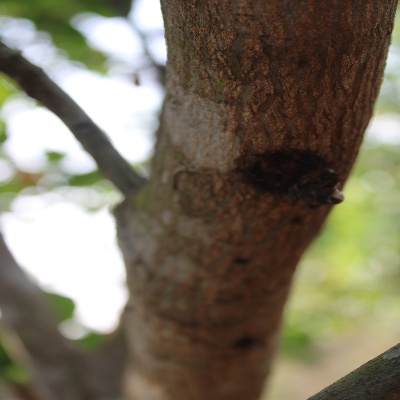
Crop: Cashew
Condition: gumosis